Les Fonts

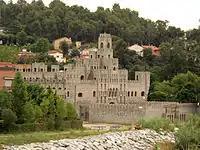
The castle of Les Fonts

Les Fonts is a neighbourhood in Terrassa in the comarca of Vallès Occidental, located in Barcelona, Catalonia, Spain.